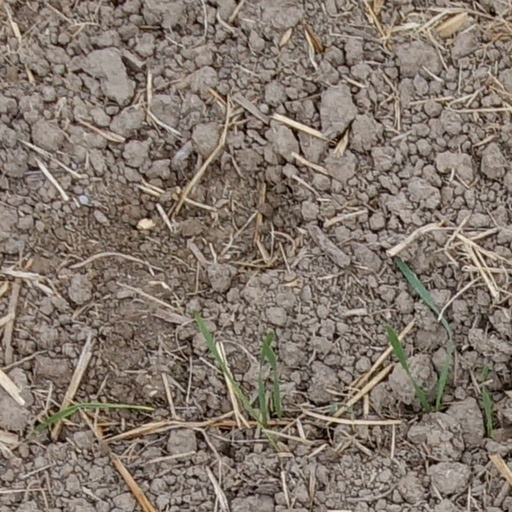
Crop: wheat